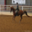
Label: horse